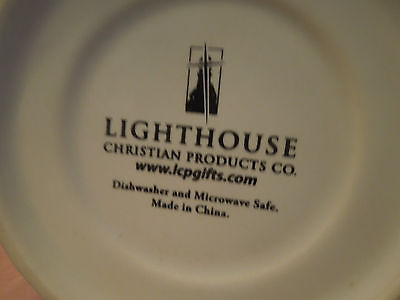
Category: mug